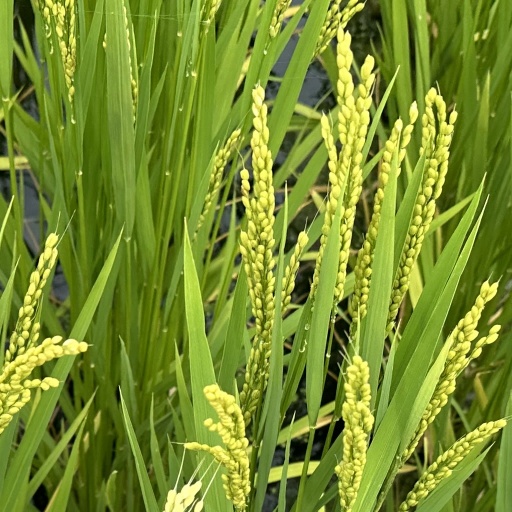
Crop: rice